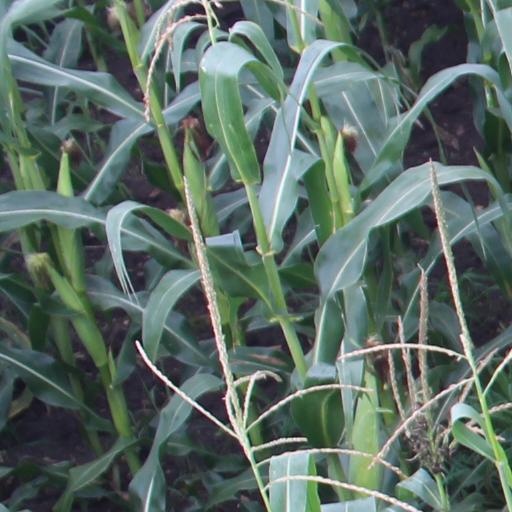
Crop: maize; corn